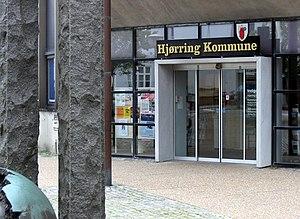
Hjørring est une commune du Danemark, située dans la région du Jutland du Nord ; c’est également le nom de son chef-lieu, et d’une ancienne commune d’avant la réforme communale de 2007. Elle comptait 64 610 habitants en 2019, pour une superficie de 929,58 km².